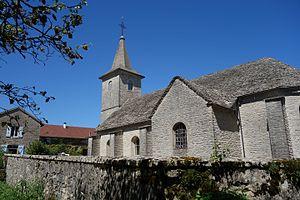
Granges-sur-Baume est une ancienne commune française située dans le département du Jura en région Franche-Comté, devenue, le 1ᵉʳ janvier 2016, une commune déléguée de la commune nouvelle de Hauteroche.